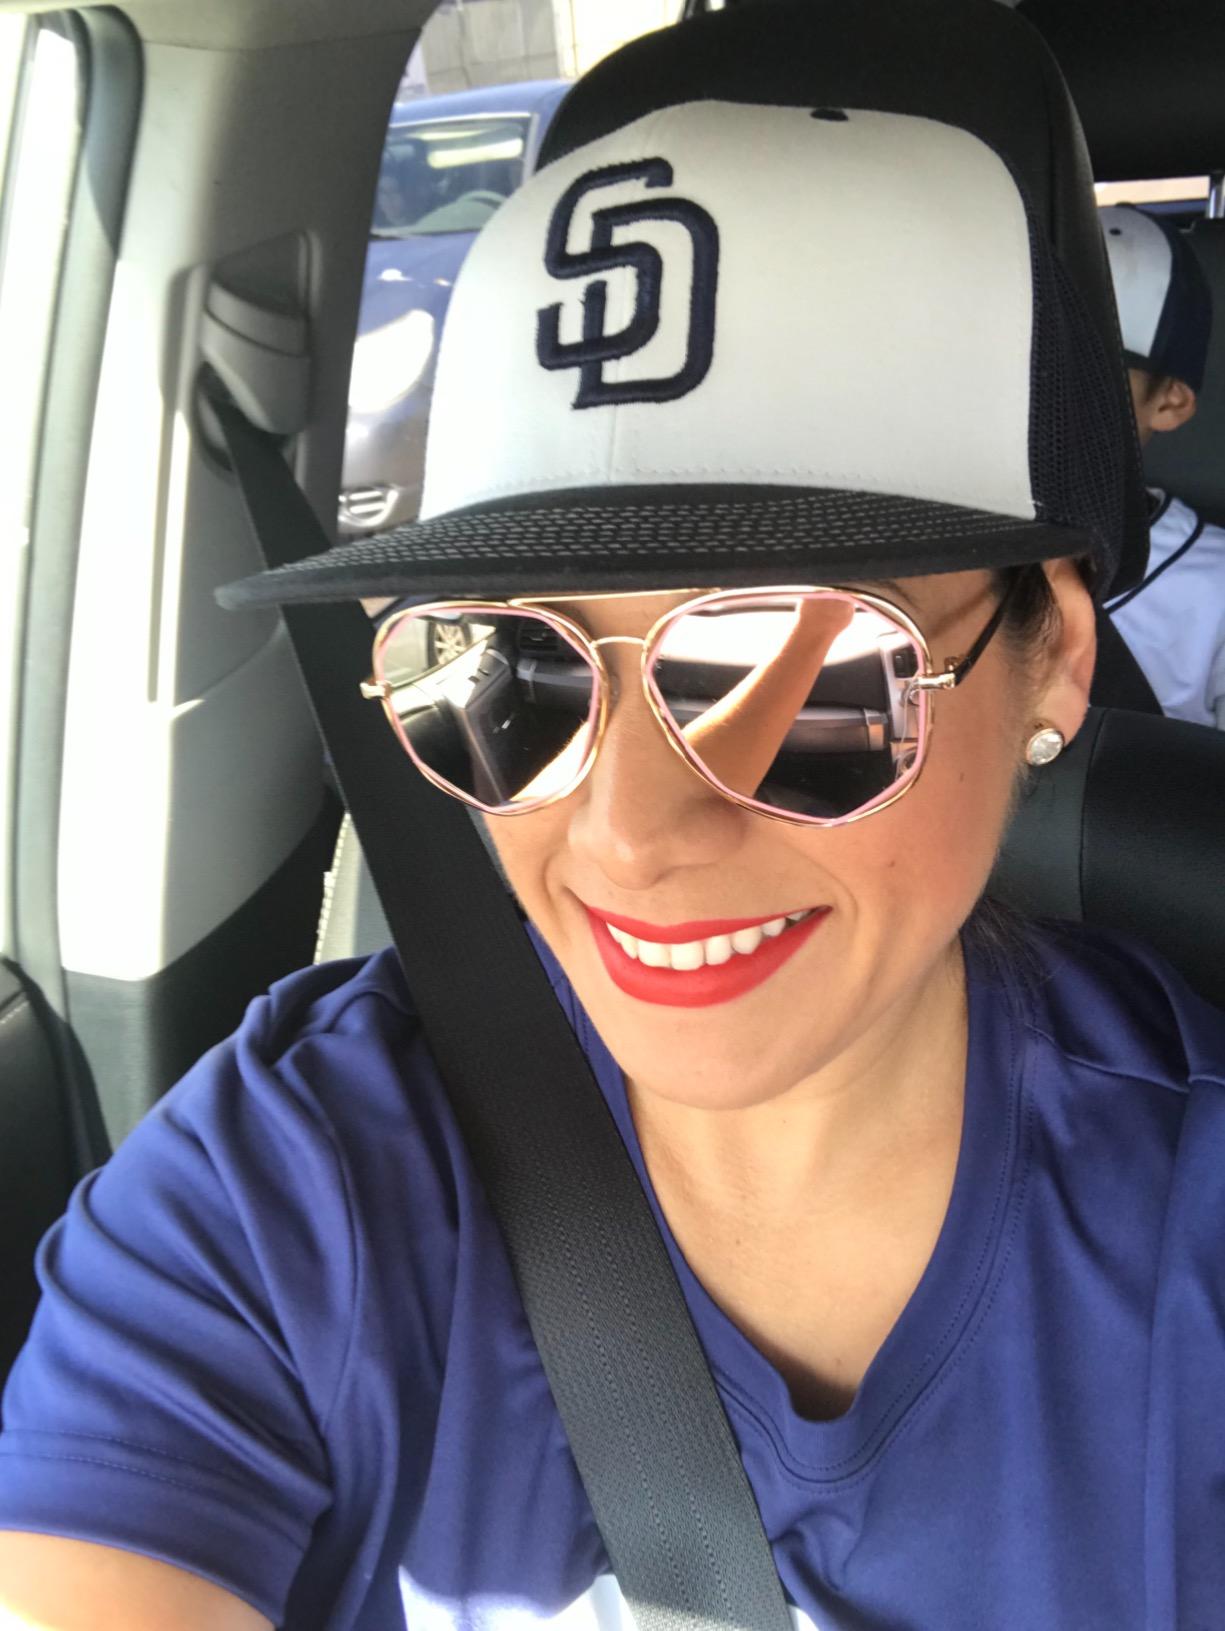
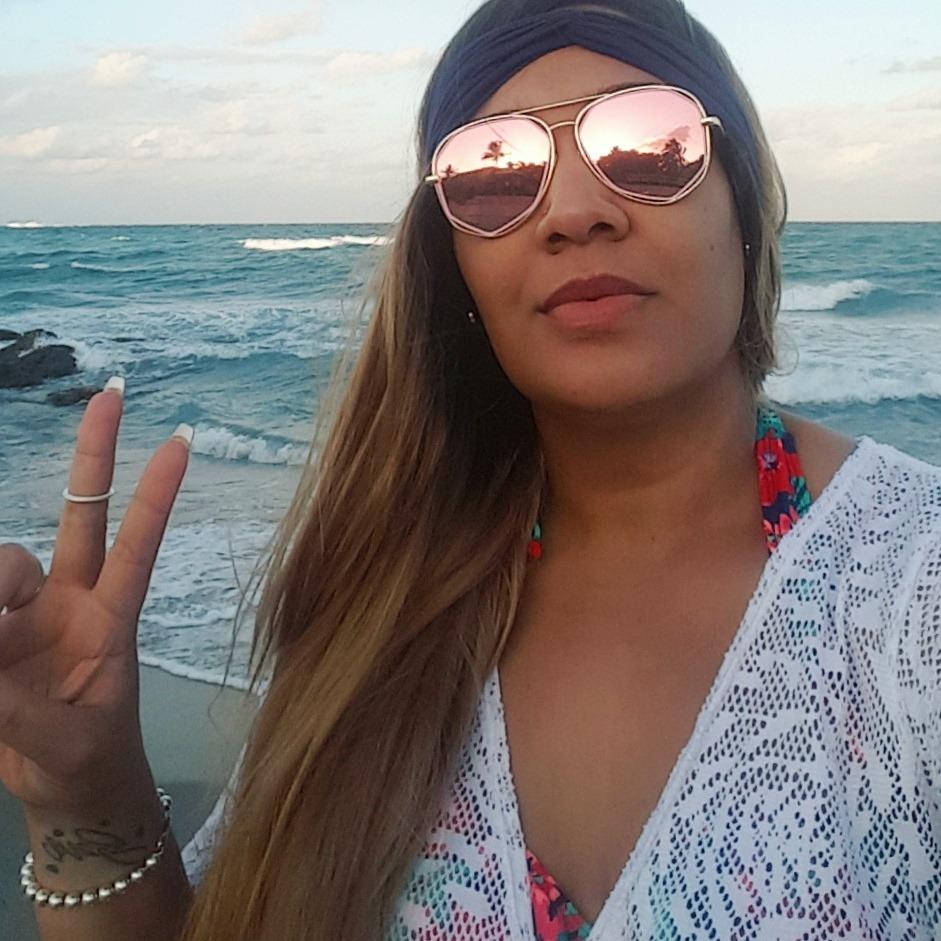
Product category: accessories_sunglasses
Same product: yes